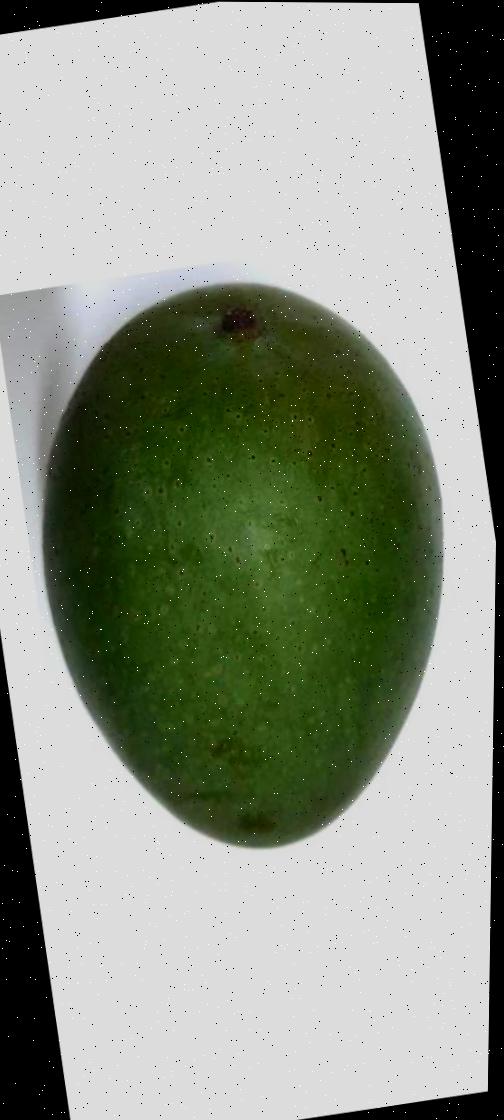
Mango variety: Ashshina Zhinuk